John Whitgift

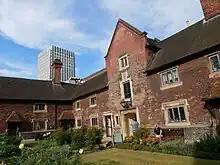
Part of the interior courtyard of the Whitgift Almshouses in Croydon, named for Whitgift

Whitgift's theological views were controversial. An aunt with whom he once lodged wrote that "though she thought at first she had received a saint into her house, she now perceived he was a devil". Thomas Macaulay's description of Whitgift as "a narrow, mean, tyrannical priest, who gained power by servility and adulation..." is, according to the author of his 1911 "Encyclopædia Britannica" entry, "tinged with rhetorical exaggeration; but undoubtedly Whitgift's extreme High Church notions led him to treat the Puritans with exceptional intolerance". In a pulpit controversy with Thomas Cartwright regarding the constitutions and customs of the Church of England, his oratorical effectiveness proved inferior, but he was able to exercise arbitrary authority: together with other heads of the university, he deprived Cartwright of his professorship, and in September 1571 Whitgift exercised his prerogative as master of Trinity to strip him of his fellowship. In June of the same year Whitgift was nominated Dean of Lincoln. In the following year he published "An Answere to a Certain Libel" entitled an "Admonition to the Parliament", which led to further controversy between the two churchmen. From 1572 to 1577 he was Rector of St Margaret's church in Laceby in Lincolnshire. On 24 March 1577, Whitgift was appointed Bishop of Worcester, and during the absence of Sir Henry Sidney in Ireland in 1577 he acted as vice-president of Wales.